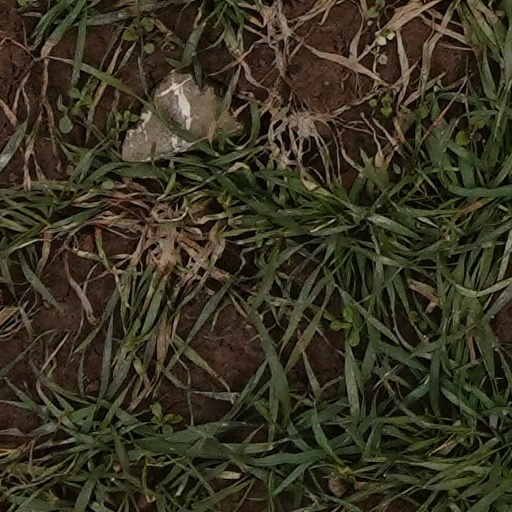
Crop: wheat